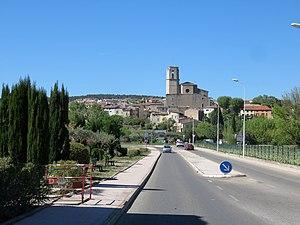
Lorgues
L'église Saint-Martin est une église catholique située à Lorgues, en France.